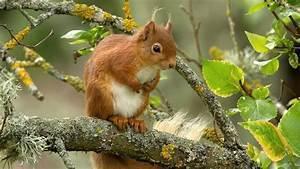
squirrel